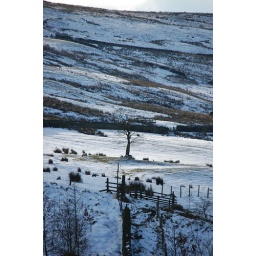
Sheep flock underneath a bare tree as the snow continues to lie on the ground in Helmshore, Lancashire